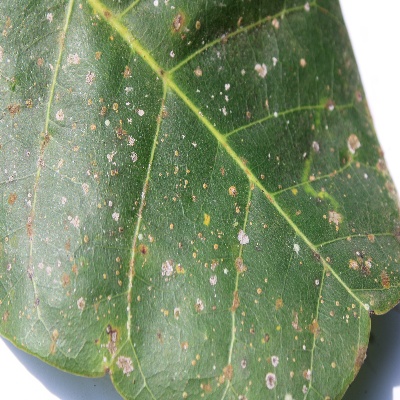
Crop: Cashew
Condition: red rust